2012 New Mexico Bowl

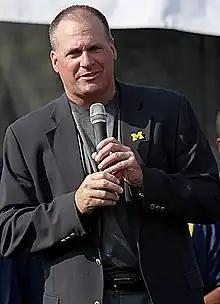
The 2012 New Mexico Bowl was Rich Rodriguez's first bowl game with Arizona.

Arizona came off of a 7-5 (4–5 in conference) season in coach Rich Rodriguez's debut with the team. Arizona started their season by beating Toledo, Oklahoma State, and South Carolina State prior to getting blown out 49–0 by Oregon. Later in the season, Arizona beat USC who was ranked #9. Star running back Ka'Deem Carey had his best game of the year against Colorado totaling 366 yards to give the Wildcats their sixth win of the season. Their regular season concluded with a loss to rival Arizona State 41–34.